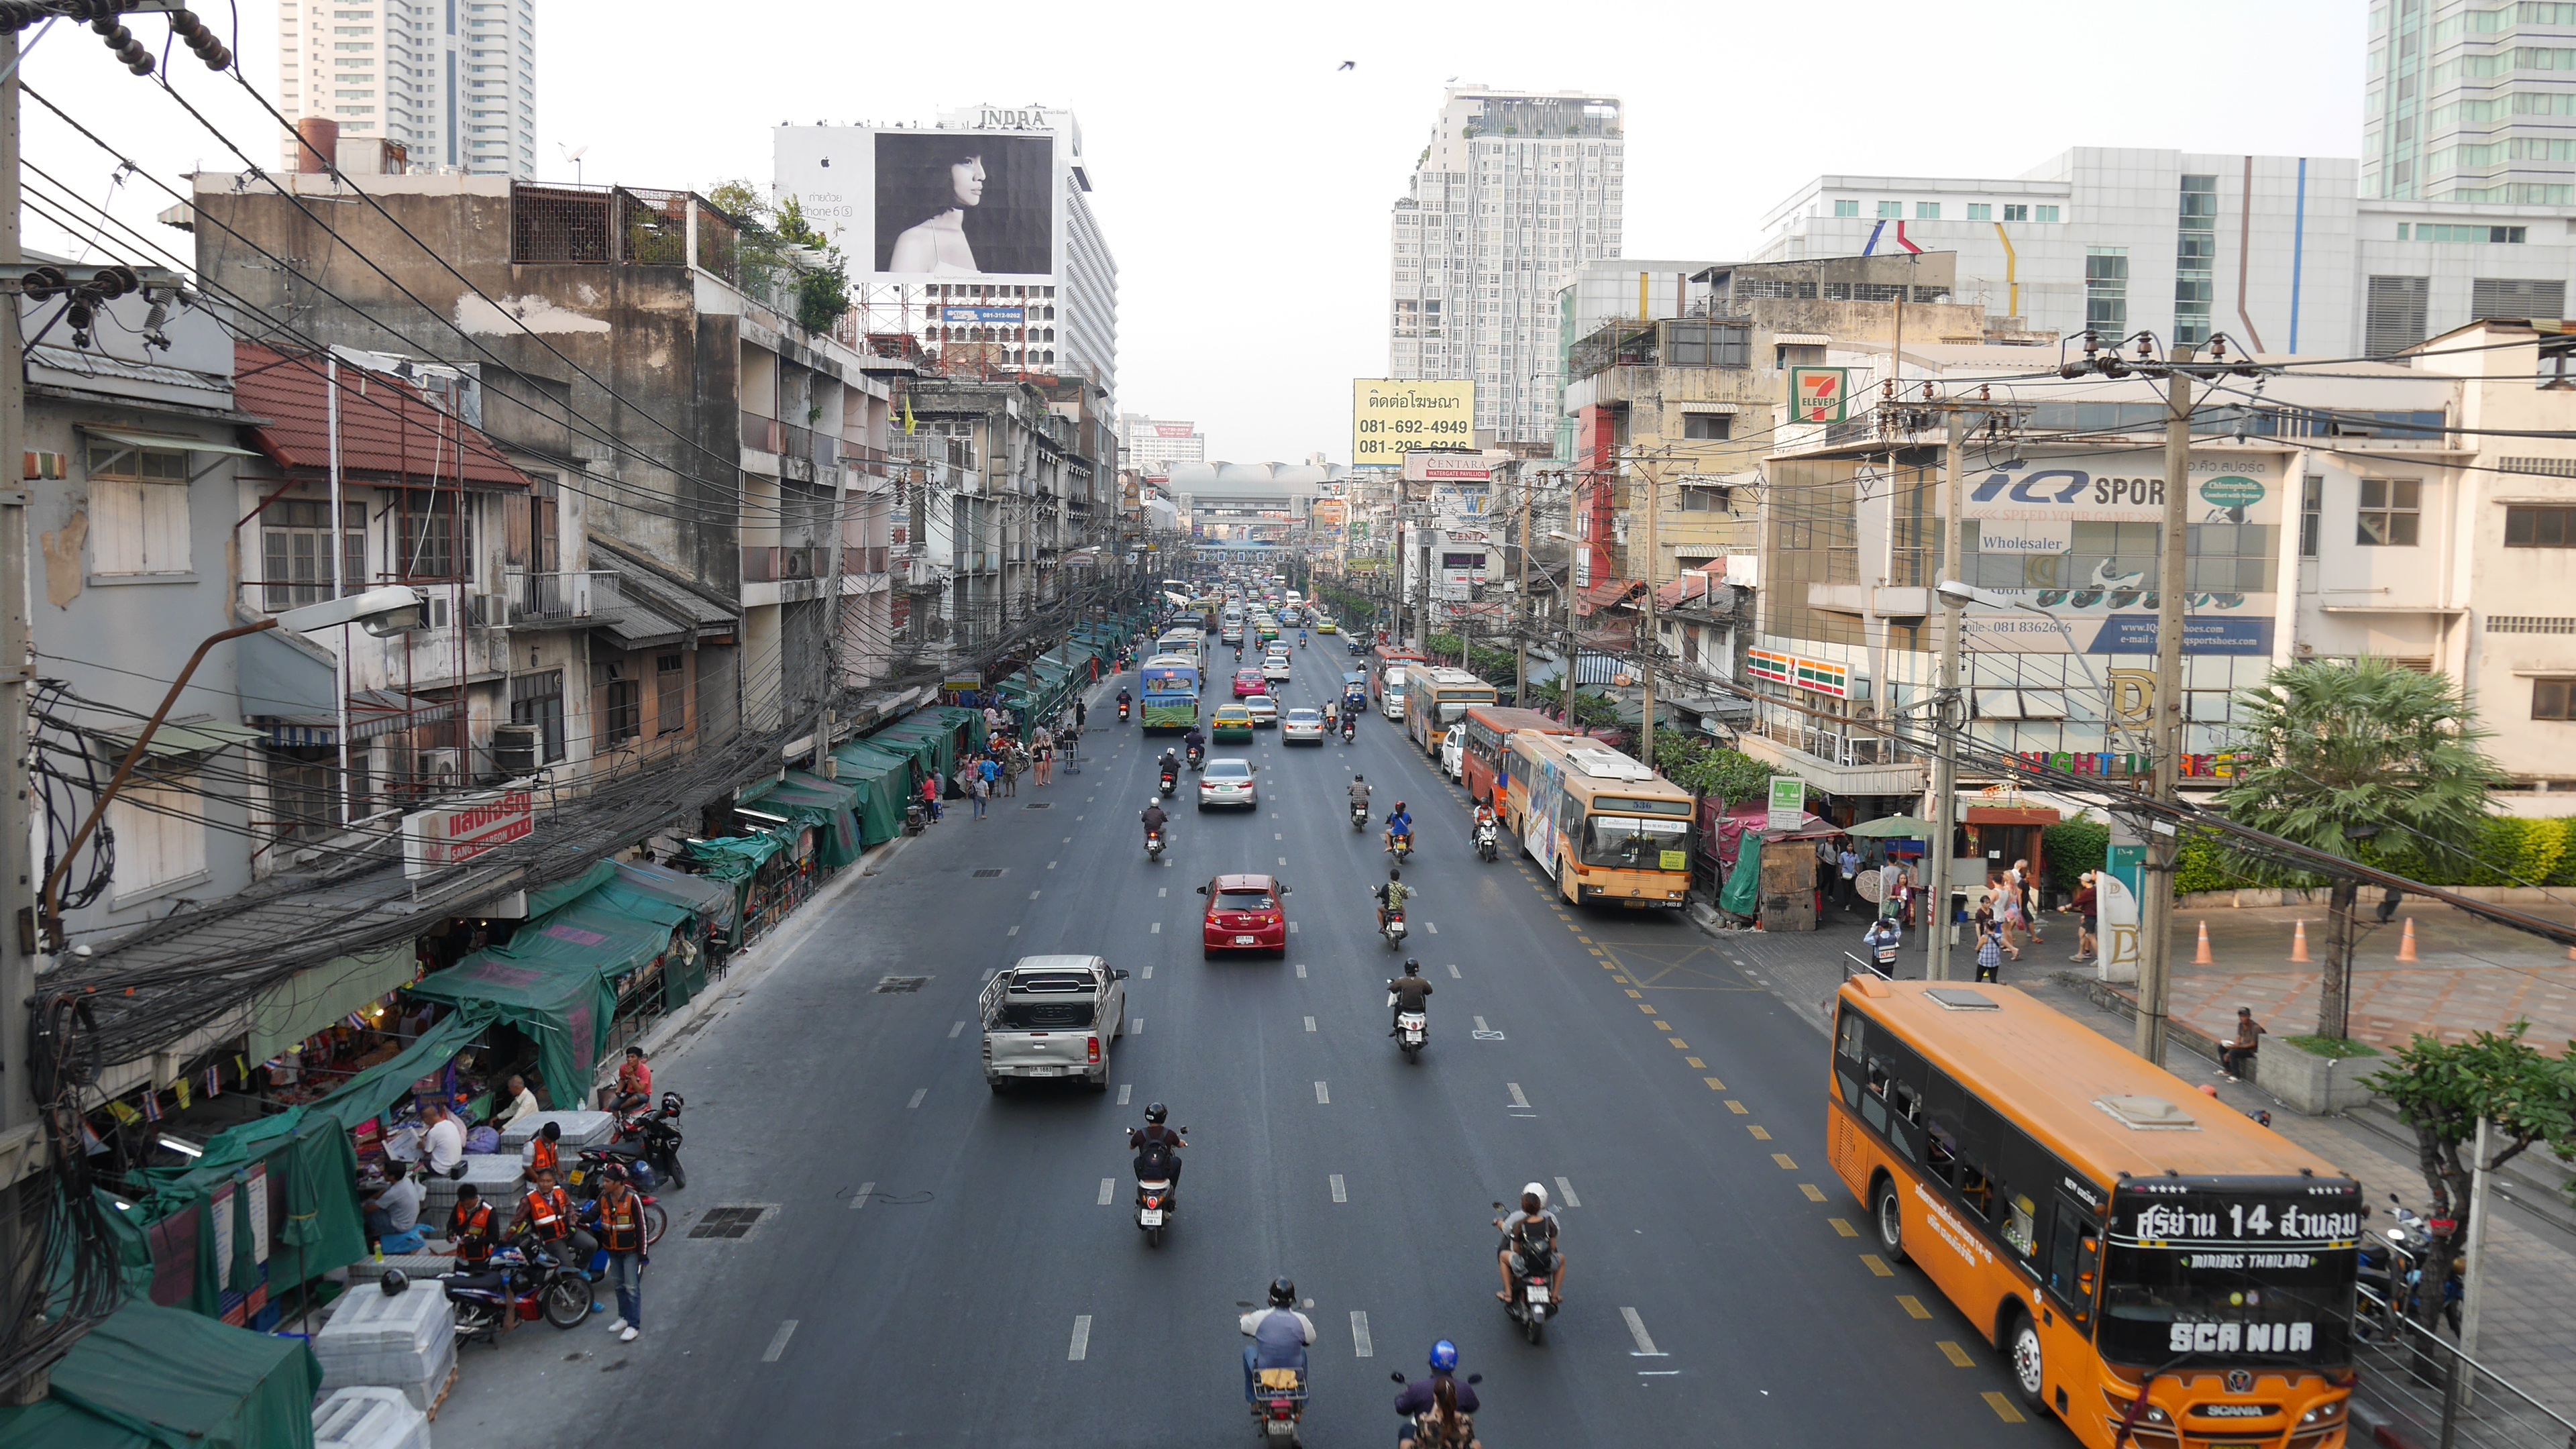
pedestrian, road, traffic, street, town, city, overpass, cityscape, downtown, transport, vehicle, lane, public transport, infrastructure, neighbourhood, residential area, human settlement, metropolitan area, traffic congestion